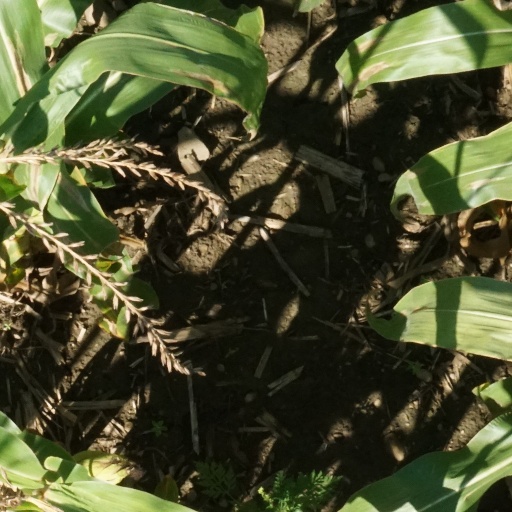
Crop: maize; corn